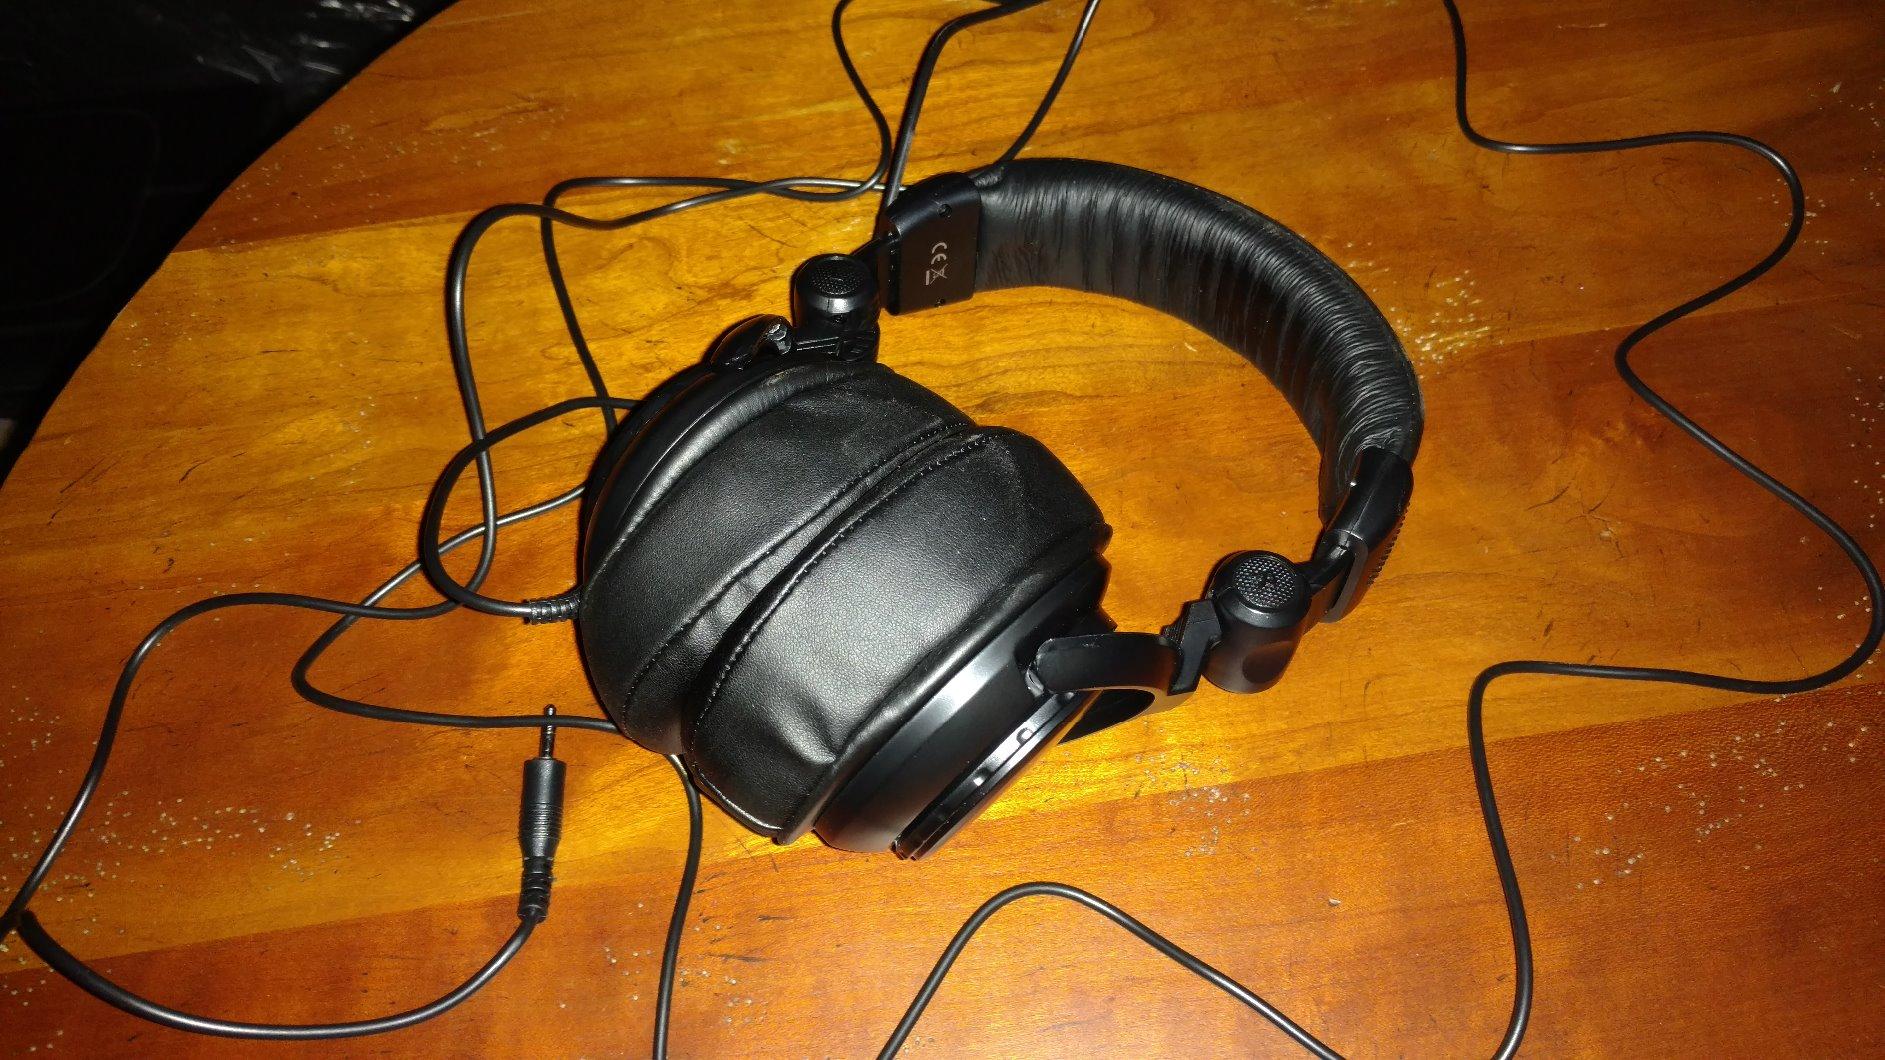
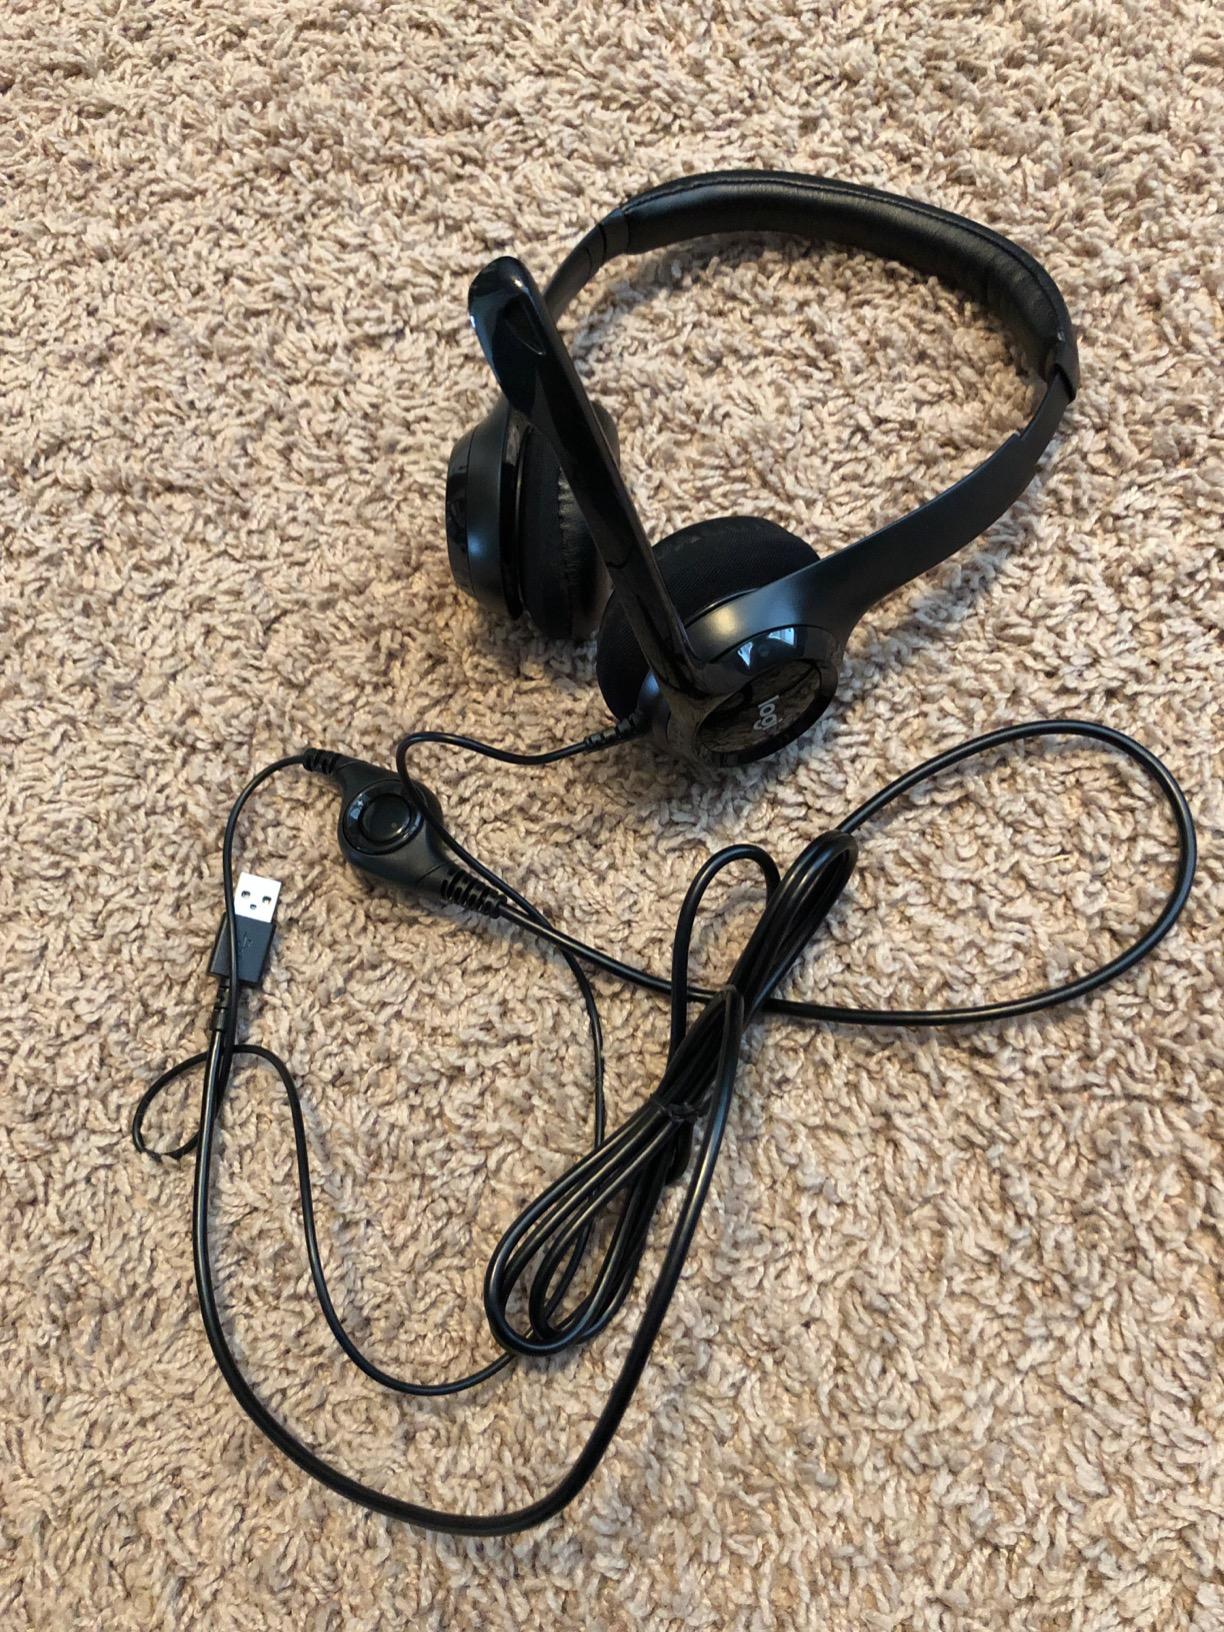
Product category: headphones
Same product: no